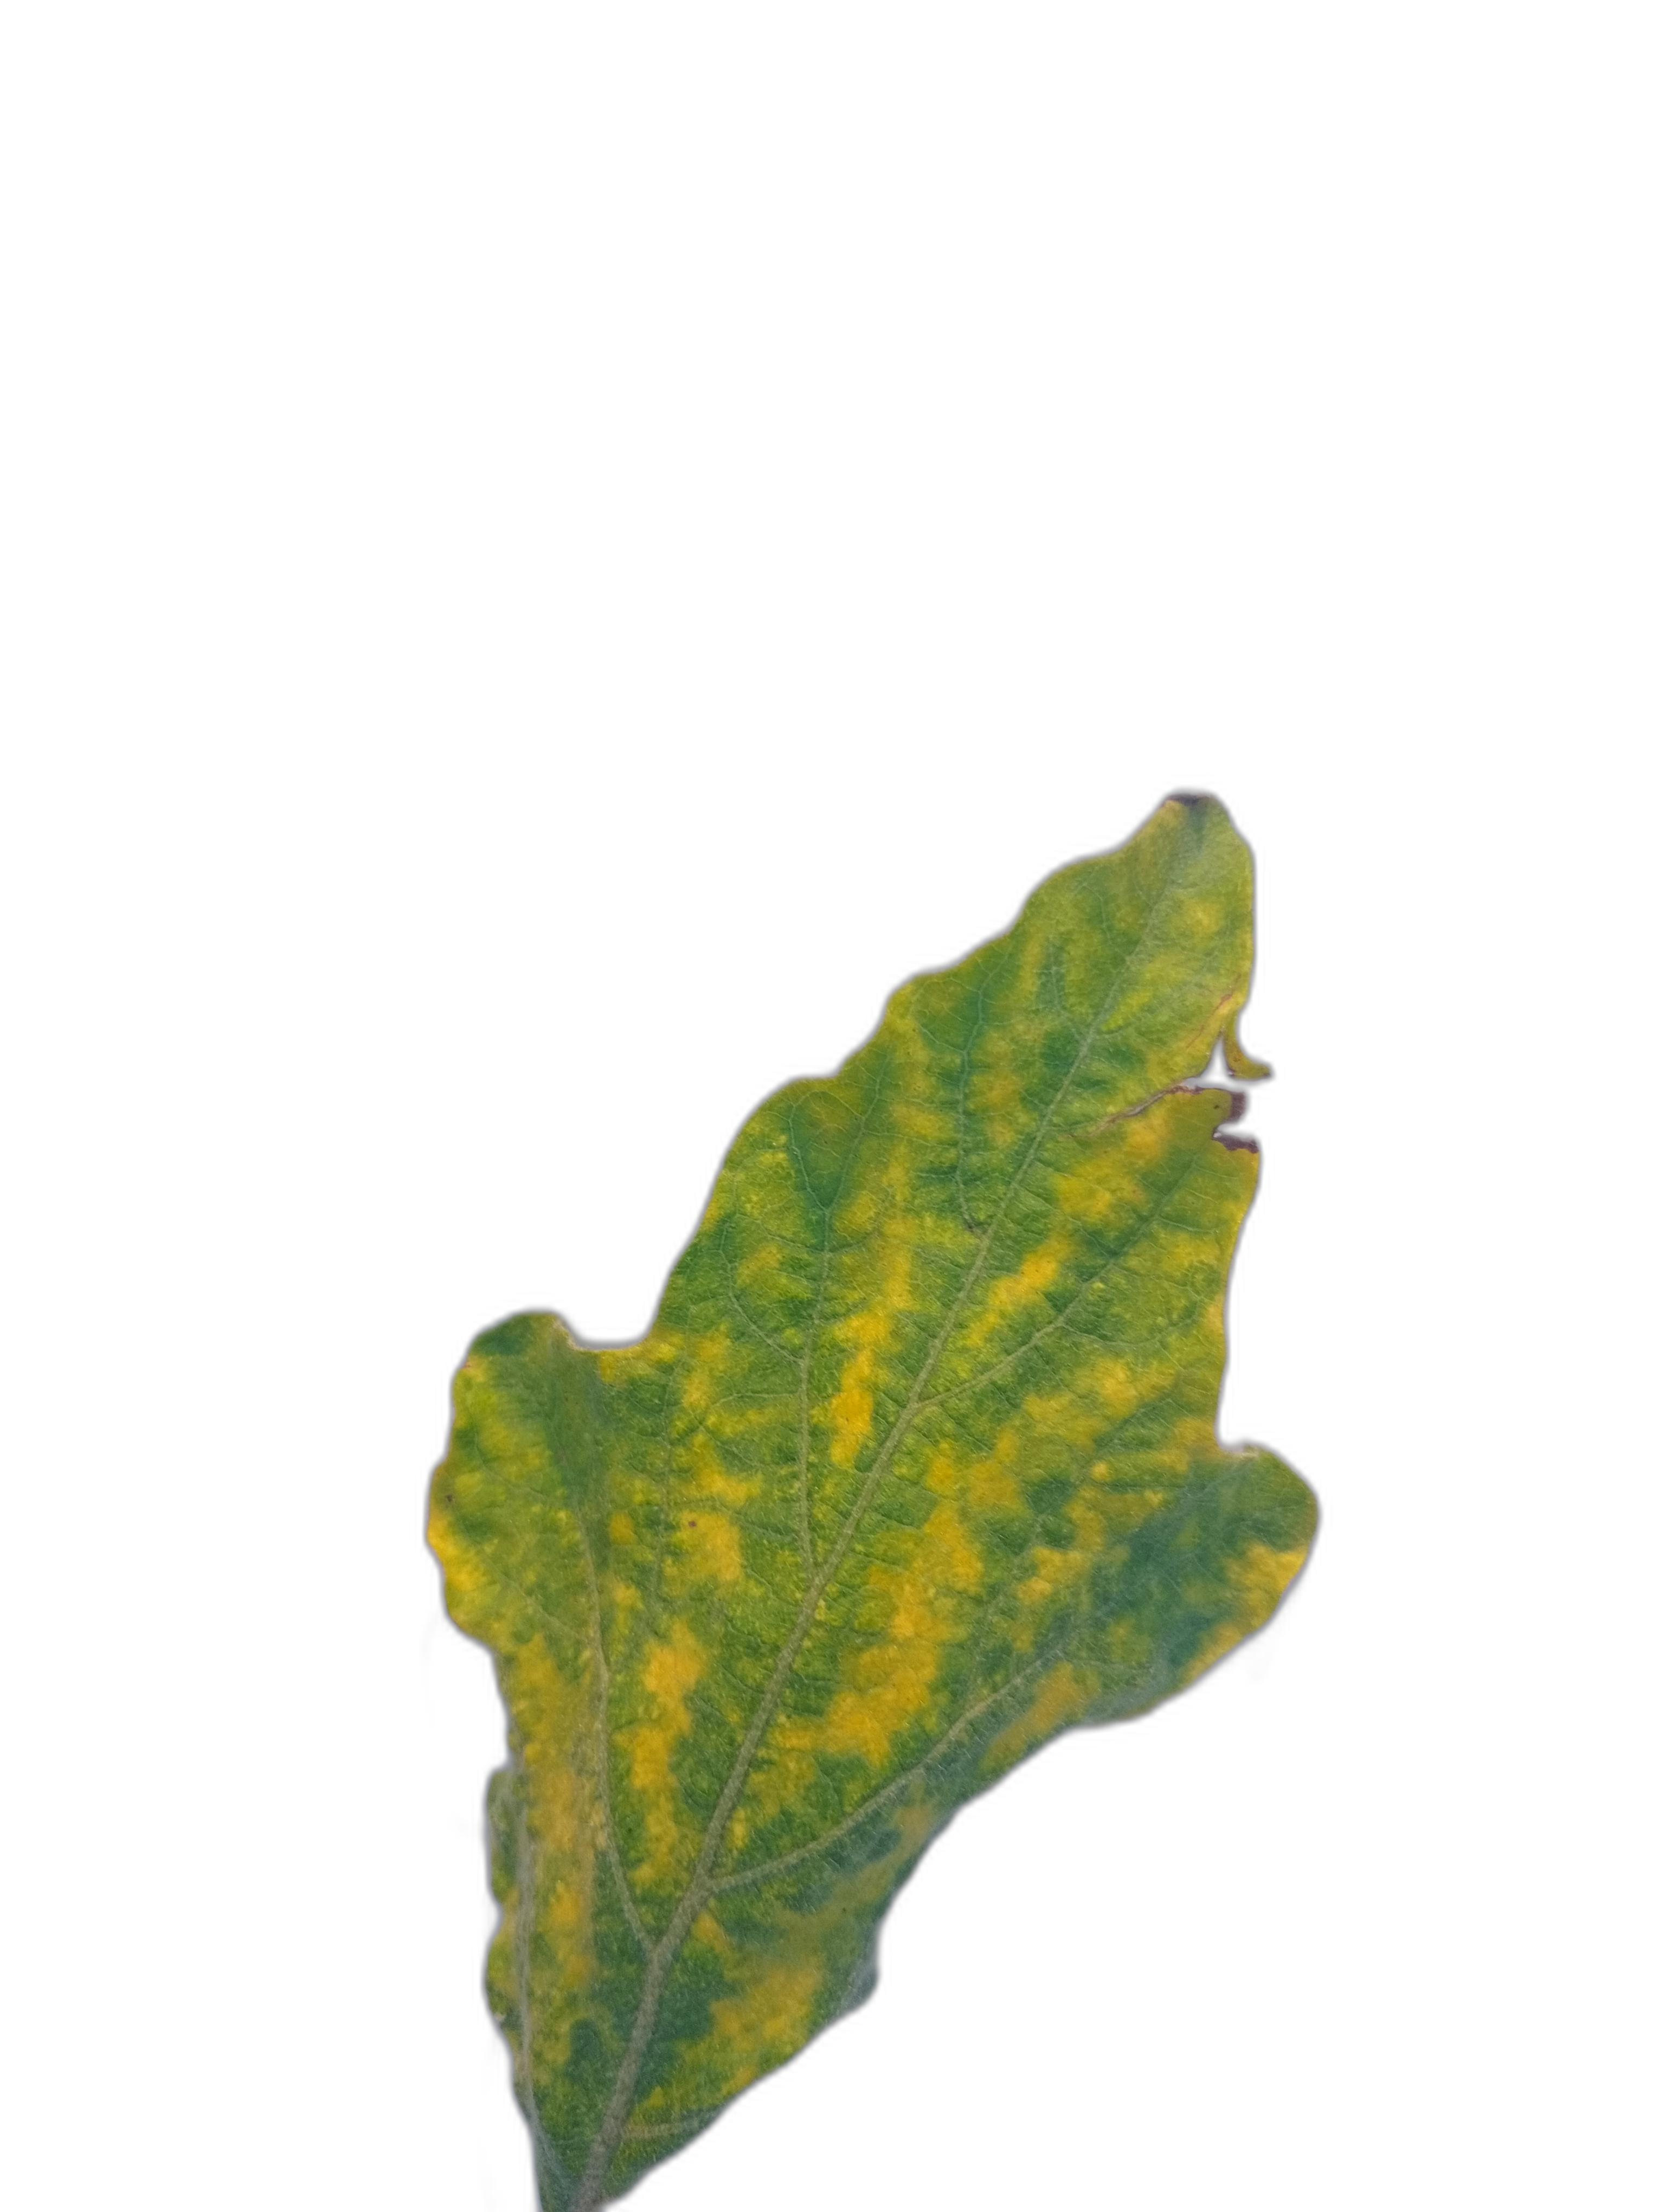
Label: Leaf Spot Disease